Walter E. Garrey

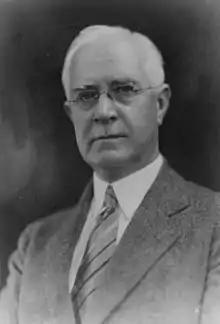

Walter Eugene Garrey (April 7, 1874 – June 15, 1951) was an American physiologist and department head of the Vanderbilt University School of Medicine. He was known especially for his studies of the heart. He served as president of the American Physiological Society in 1938 and 1939.